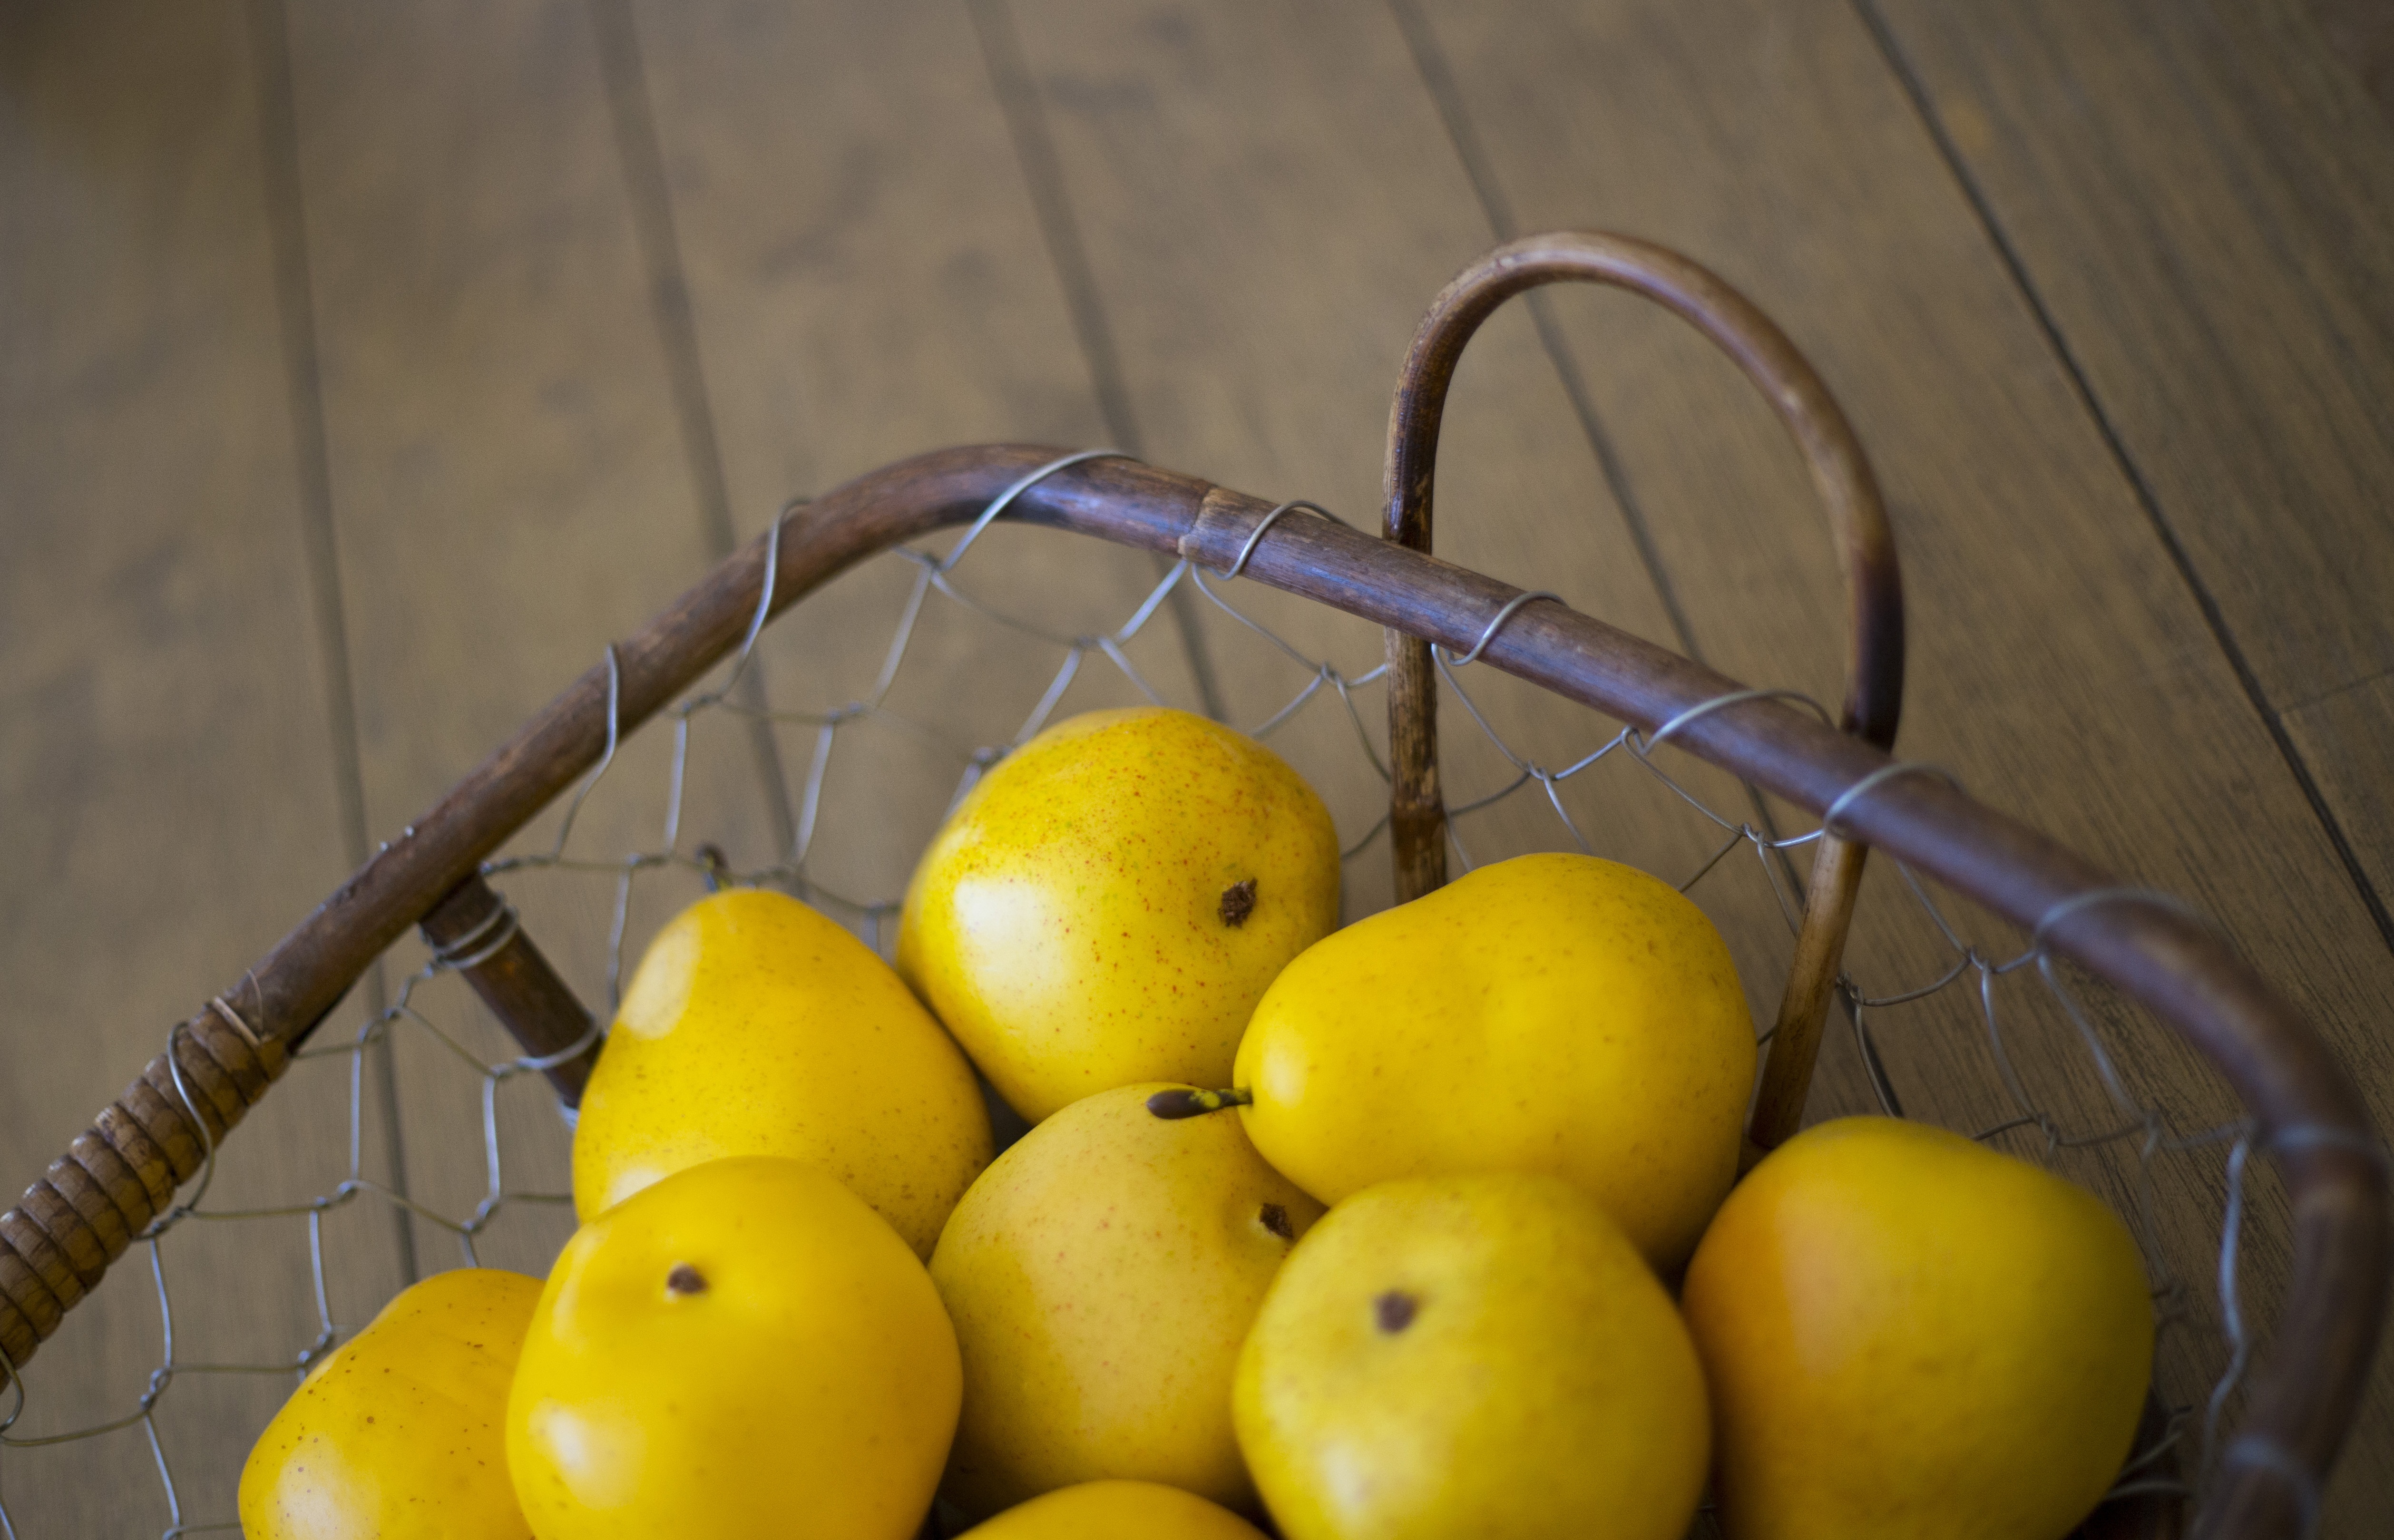
table, plant, wood, fruit, food, spring, cooking, produce, kitchen, yellow, basket, pear, lemon, citrus, flowering plant, land plant